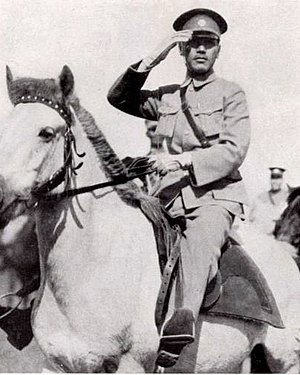
Felttoget i Nordkina 1926-1928 / Felttogets mål
Chiang Kai-shek, øverstkommanderende for den nationale revolutionshær, fremstod under og efter felttoget som Kinas leder.
Felttoget i Nordkina 1926-1928 var et militært felttog ledet af Kuomintang fra 1926 til 1928. Målet var at sprede den kinesiske revolution og at genforene landet, som i mange landsdele var opdelt blandt lokale krigsherrer.